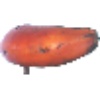
Label: red_banana